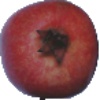
Label: pomegranate